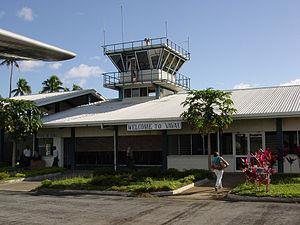
L'aéroport international de Vavaʻu, aussi connu comme Lupepauʻu, est un aéroport dans Vavaʻu, Tonga.